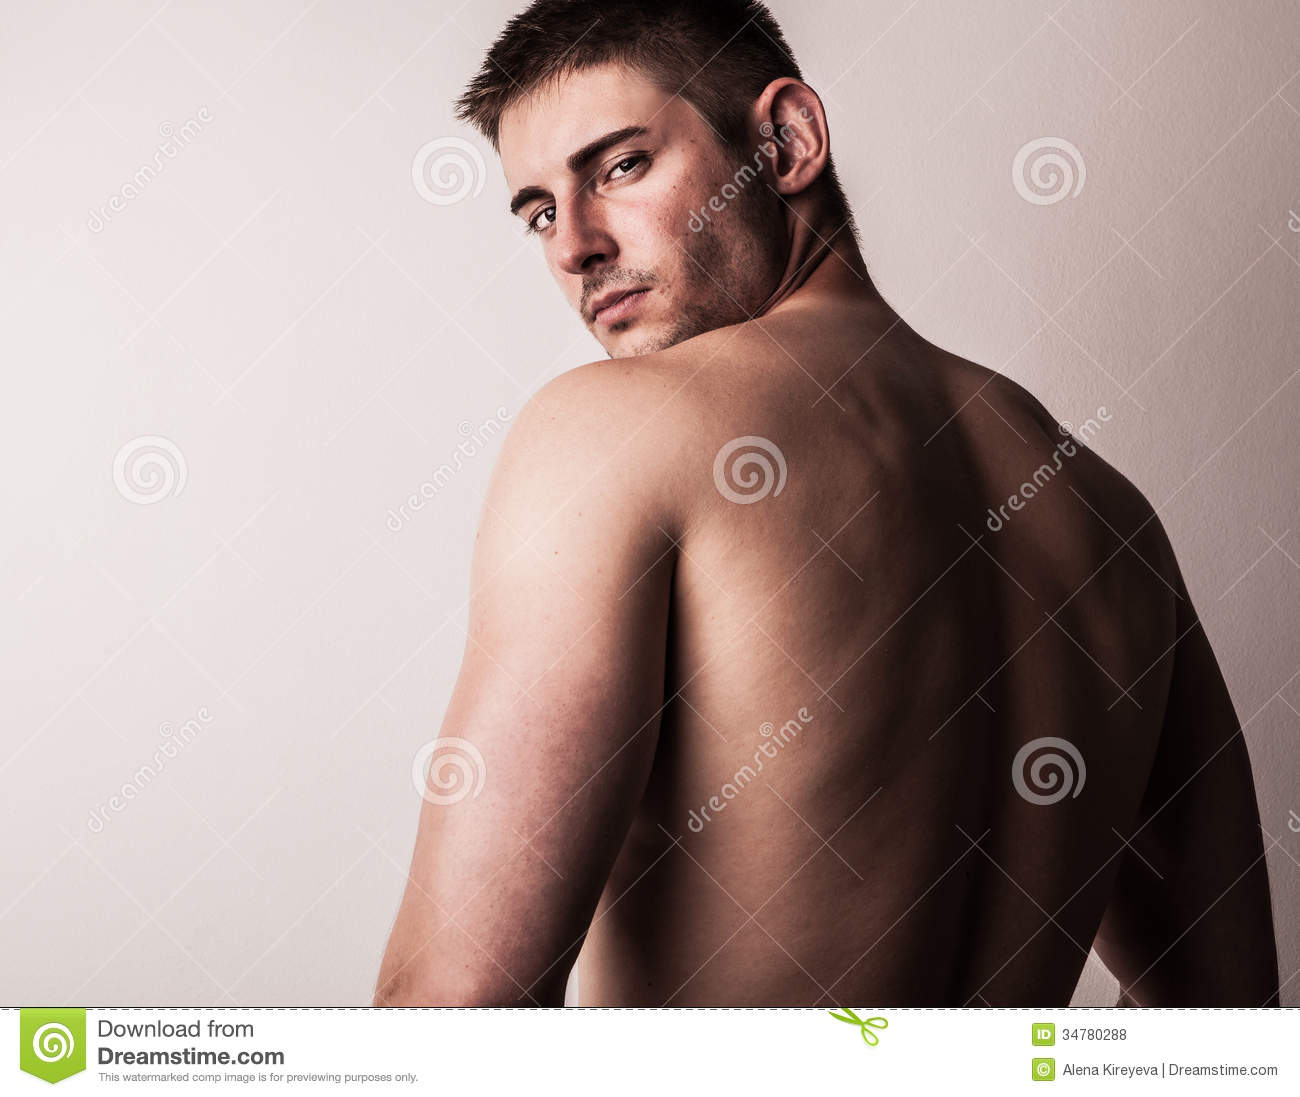
Label: Colored